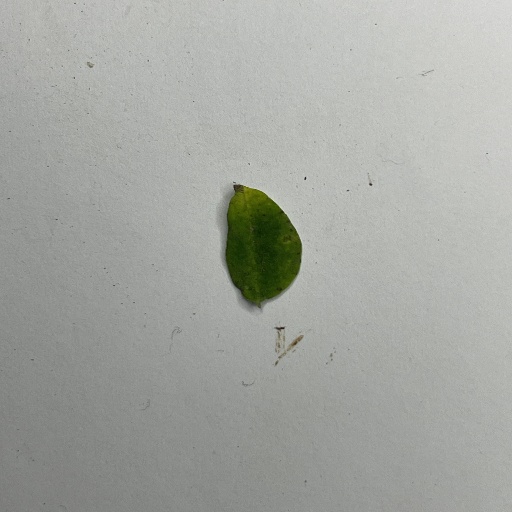
Species: Sojina
Leaf condition: Bacterial Spot